The Aquabats

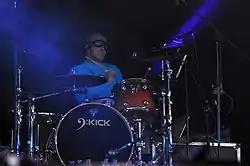
Richard Falomir (Ricky Fitness) joined the band during their career lull in 2002, eventually serving the longest tenure of any Aquabats drummer.

Following the huge financial losses Goldenvoice suffered from the inaugural Coachella Valley Music and Arts Festival in 1999, the company was eventually forced to cease operations, leaving The Aquabats without a record label. After an unsuccessful search for a new label, the band eventually turned to the Internet to independently manage and promote themselves while the members resumed their day jobs to continue funding the band. Jacobs likened the experience to a superhero's alter ego, working by day and fighting crime [read: being an Aquabat] by night. While The Aquabats could not secure a proper recording contract, the band did negotiate a distribution deal with Fearless Records, releasing a collection of outtakes and demos from the "Floating Eye" sessions entitled "Myths, Legends, and Other Amazing Adventures, Vol. 2" before slipping back into a period of relative inactivity.